Freeman A. Hrabowski III

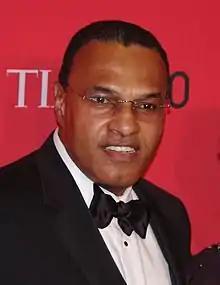

Freeman Alphonsa Hrabowski III (born August 13, 1950) is an American educator, advocate, and mathematician. In May 1992, he began his term as president of the University of Maryland, Baltimore County (UMBC), one of the twelve public universities composing the University System of Maryland. Hrabowski has been credited with transforming UMBC into an institution noted for research and innovation. Under his leadership, UMBC was ranked the #1 Up and Coming University in the U.S. for six consecutive years (2009-2014) by the "U.S. News & World Report" magazine. When that designation was retired, "U.S. News & World Report" began including UMBC on its annual Most Innovative National Universities list.